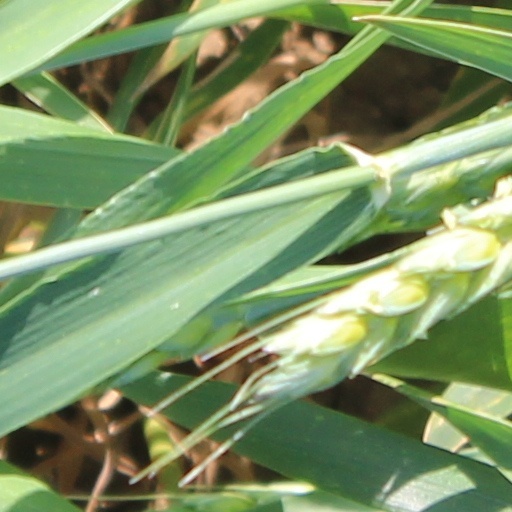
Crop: wheat